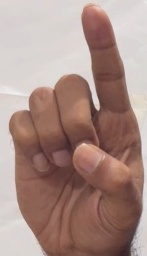
ASL sign: D